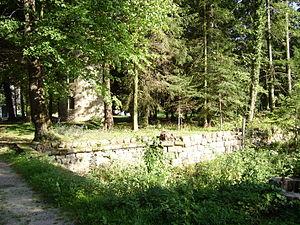
Fondations, vestiges de Maubourg médiéval
"Le domaine de Maubourg, à mi-chemin entre Saint-Étienne et Le Puy-en-Velay, sur la commune de Saint-Maurice-de-Lignon, est le berceau d'une importante baronnie diocésaine du Velay à partir du XVIᵉ siècle, qui englobait également le château de La Tour et Sainte-Sigolène. L'importance du site tient, entre autres, à ce qu'il se situait sur une voie reliant Retournac sur les bords de la Loire à Saint-Pierre-de-Bœuf sur les rives du Rhône. ""L'allée historique"" qui mène à l'entrée principale du château est une infime partie de cette ancienne voie.